Massies Mill, Virginia

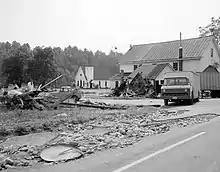
Storm damage in Massies Mill after the passage of Camille

On the night of August 19, 1969, Massies Mill became one of the hardest hit communities when the remnants of Hurricane Camille arrived. The hurricane had come ashore on the Gulf Coast near the mouth of the Mississippi River as a Category 5 storm, one of only three to strike the US mainland during the 20th century. The hurricane flattened nearly everything along the coast of the U.S. state of Mississippi, and caused additional flooding and deaths inland. The storm had lost strength as it crossed hundreds of miles of land, and was downgraded by the National Weather Service to Tropical Storm status as it moved northwardly along the eastern side of the Appalachian Mountains and into Virginia. It still carried incredible amounts of moisture and contained sufficient strength and low pressure to pull in additional moisture.